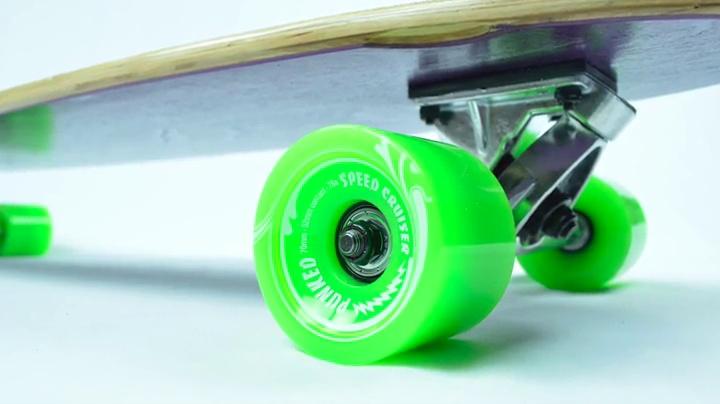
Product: Yocaher Beach Series Complete Pintail Skateboards Longboard Cruiser w/Black Widow Premium 80A Grip Tape Aluminum Truck ABEC7 Bearing 70mm Skateboard Wheels
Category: Sports & Outdoors | Outdoor Recreation | Skates, Skateboards & Scooters | Skateboarding | Standard Skateboards & Longboards | Longboards
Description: Size: 40" X 9" Or 38" X 9".
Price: $61.59 $ 61 . 59
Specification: Product Dimensions:         40 x 9 x 5 inches    |Shipping Weight: 7.3 pounds (View shipping rates and policies)|Domestic Shipping: Item can be shipped within U.S.|International Shipping: This item is not eligible for international shipping.  Learn More|ASIN: B004WKHMHI|Item model number: 01060P-Wave-40"|    #1483    in Skateboarding Equipment